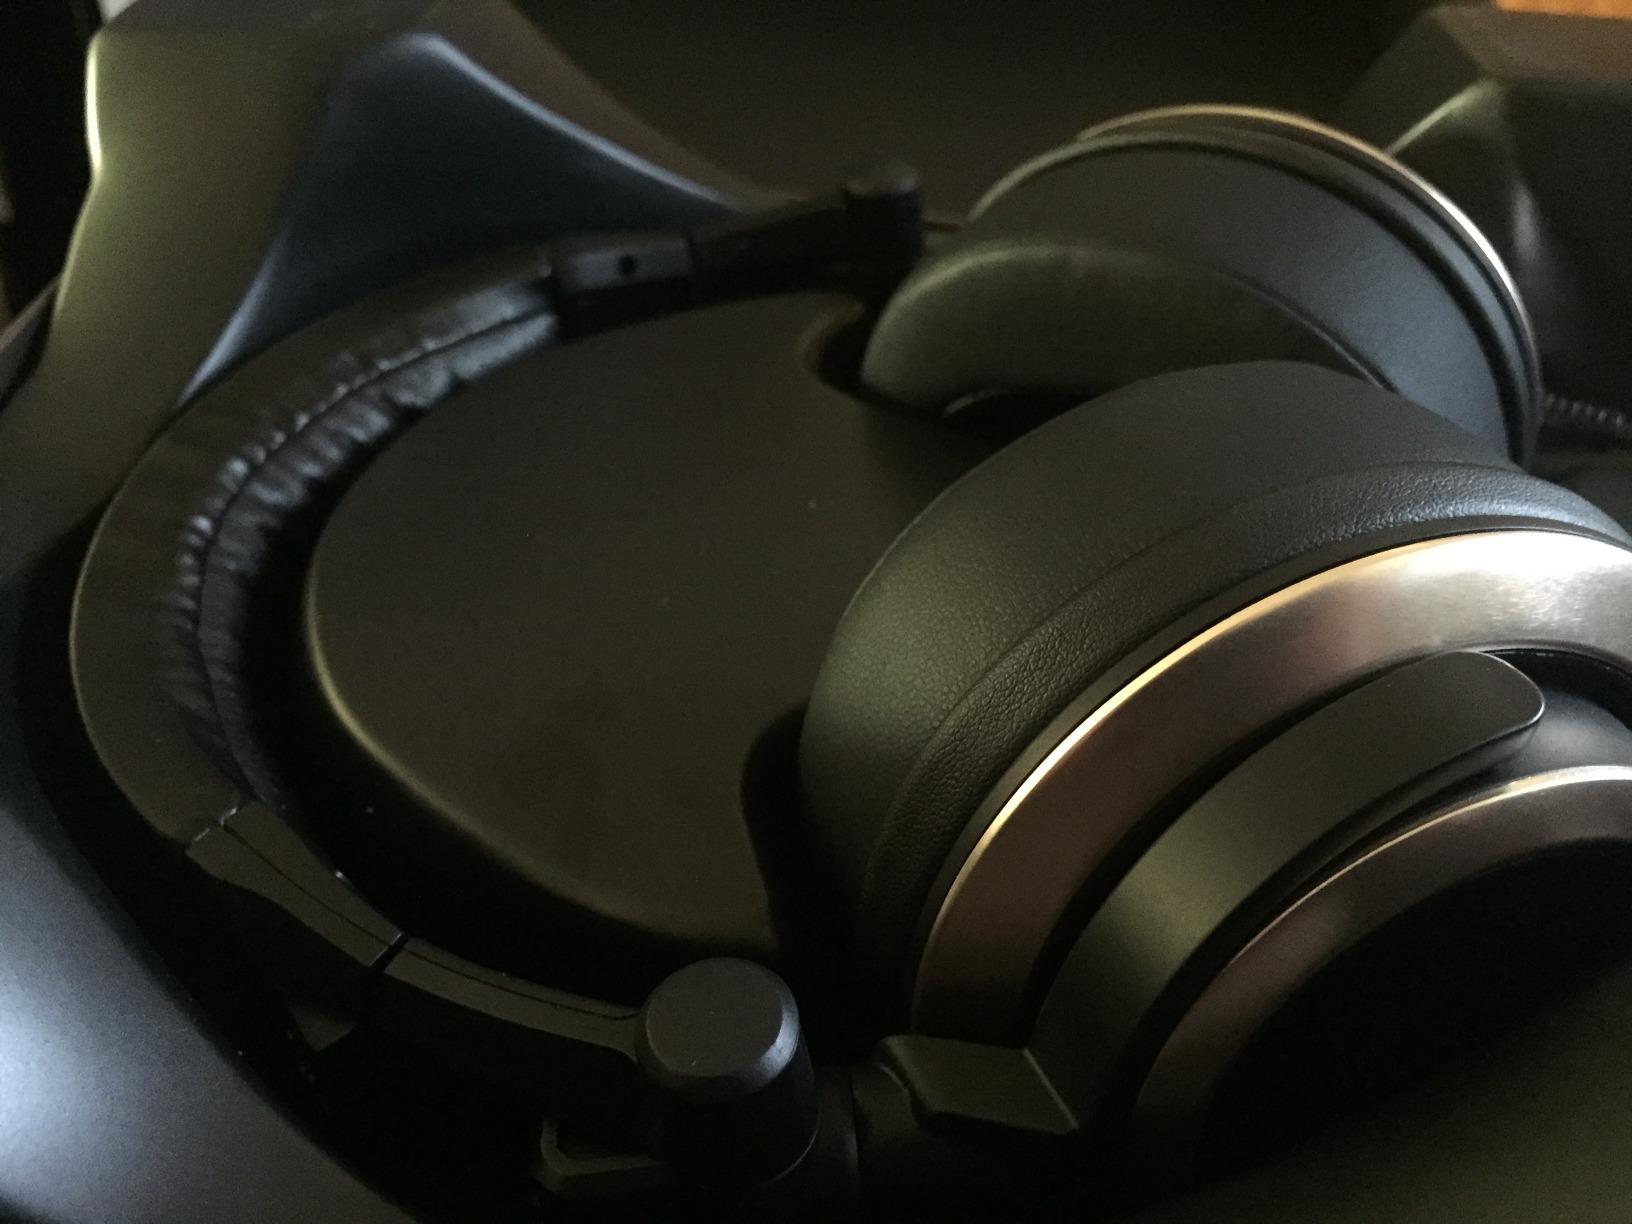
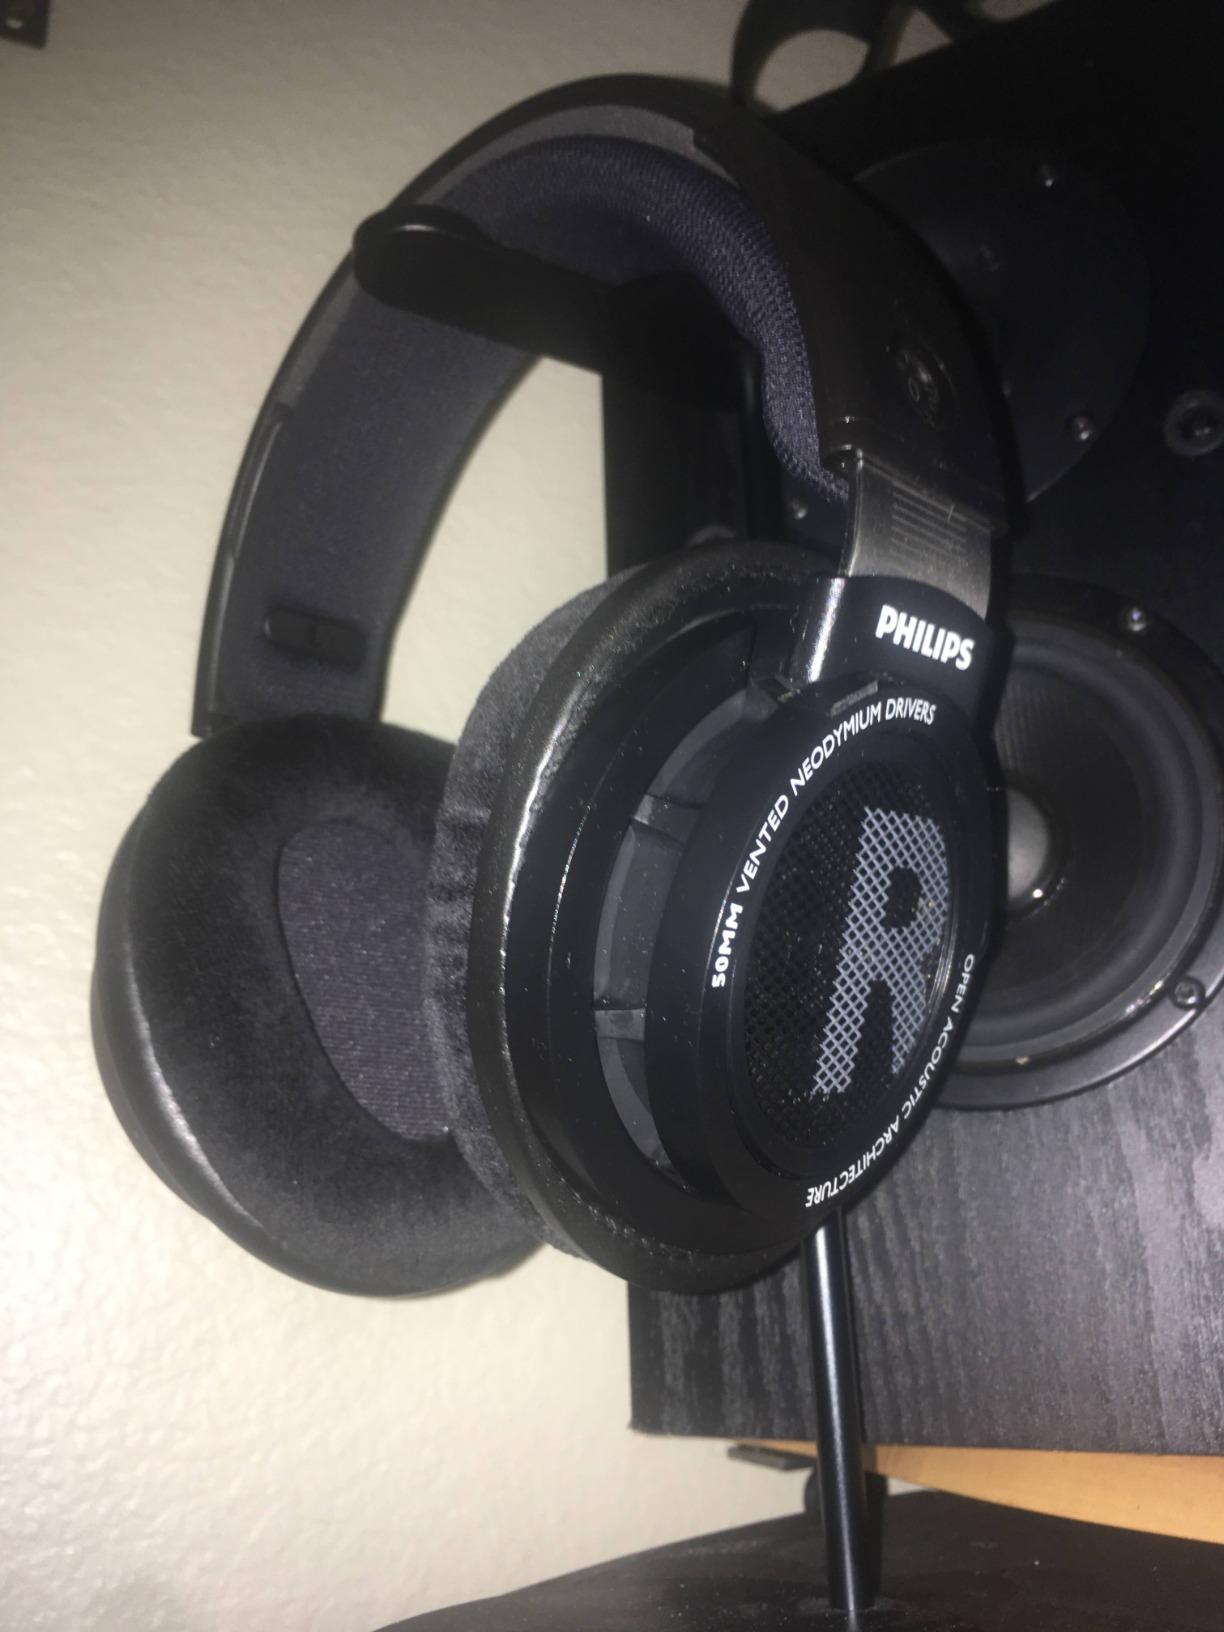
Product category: headphones
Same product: no